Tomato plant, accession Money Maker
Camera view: tilt-top (135 deg); turntable rotation: 210 degrees
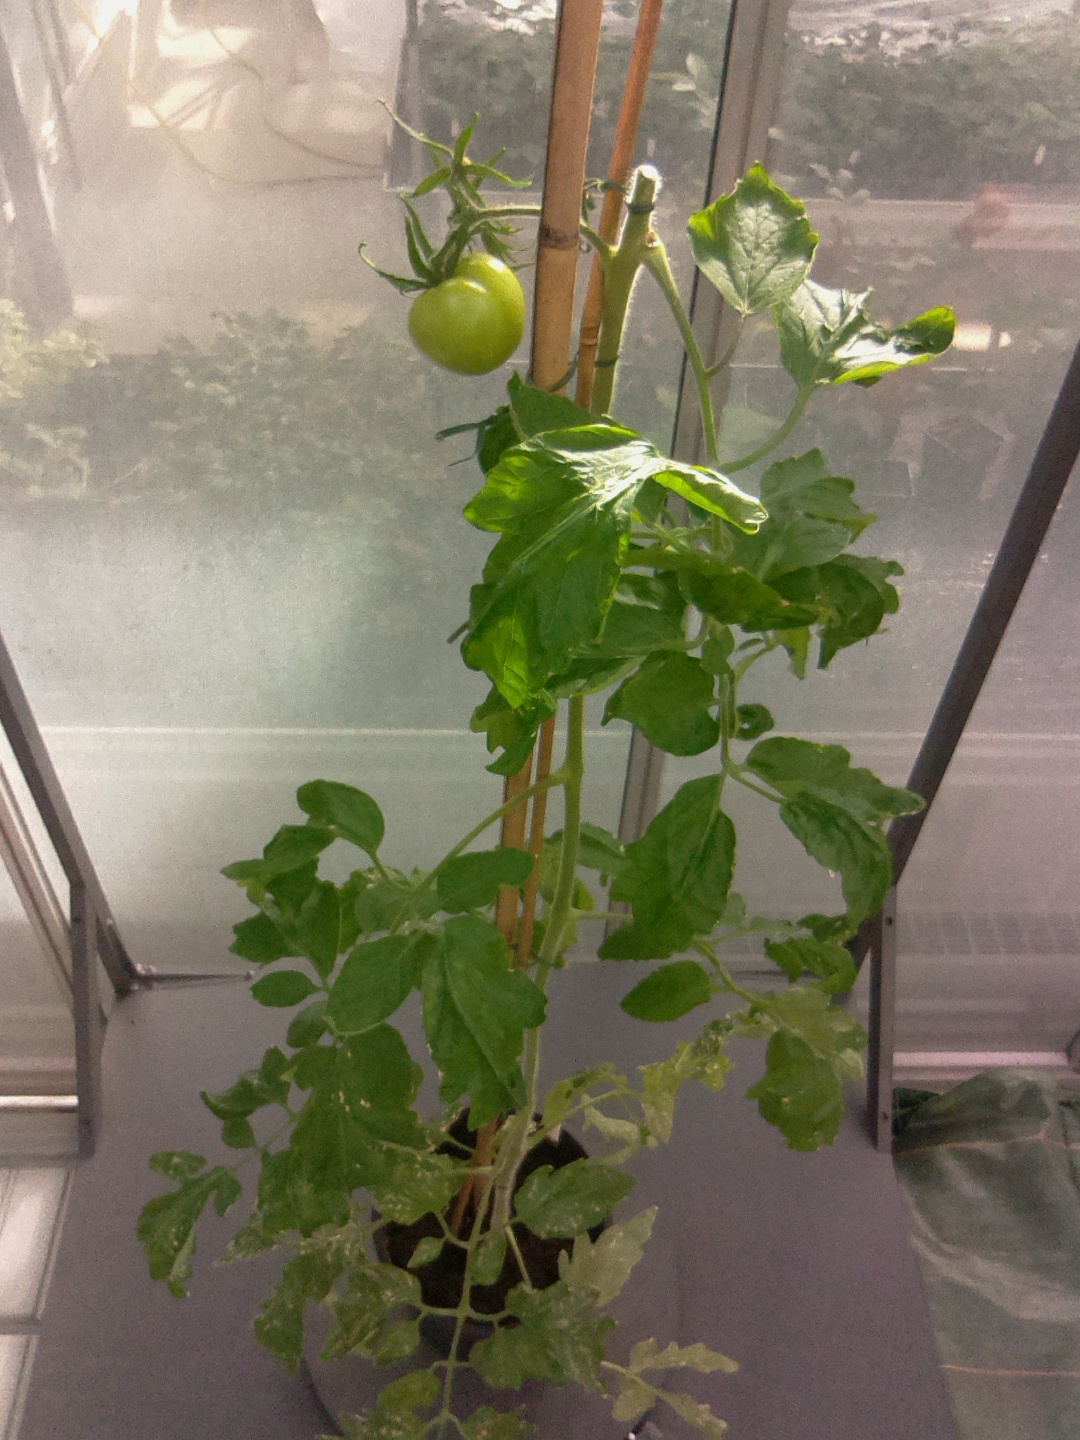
BBCH growth stage 74: 40%-50% of final fruit size